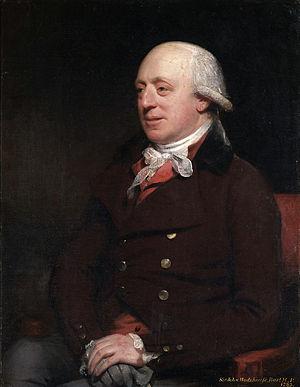
John Wodehouse, 1ᵉʳ baron Wodehouse, titré Sir John Wodehouse, 6ᵉ baronnet, de 1777 à 1797, était un propriétaire britannique, membre du Parlement et pair.